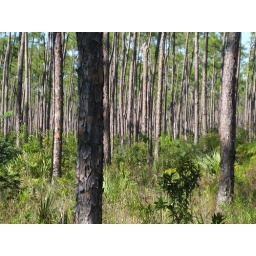
Pine trees in the Everglade National Park. These only grow on a strip of raised limestone running through the park.